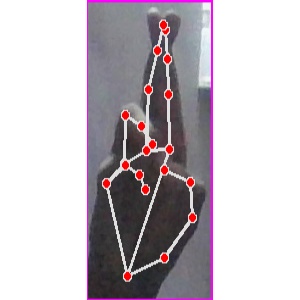
अक्षर: र